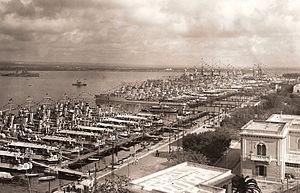
Ernesto Burzagli est un amiral, homme politique et photographe italien.
Une base navale est une base militaire où une force navale peut s'abriter, se ravitailler, effectuer des réparations. C'est, dans la généralité des cas, un port maritime.